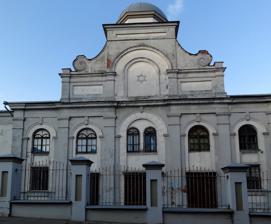
Building: Kaunas Synagogue
Country: Lithuania
Year built: 1872
Orthodox synagogue in Kaunas, Lithuania For similarly named synagogues, see Choral Synagogue . Kaunas Synagogue Choral Ohel Yaakov Synagogue Lithuanian : Kauno choralinė sinagoga The synagogue façade in 2019 Religion Affiliation Orthodox Judaism Rite Nusach Ashkenaz Ecclesiastical or organisational status Synagogue Status Active Location Location 13 East Ožeškienės Street, Centras eldership , Kaunas , Kaunas County Country Lithuania Location of the synagogue in Lithuania Geographic coordinates 54°53′55″N 23°54′12″E / 54.89861°N 23.90333°E / 54.89861; 23.90333 Architecture Architect(s) Justyn Golinewicz (Iustin N. Golinevich) Type Synagogue architecture Style Baroque Revival Renaissance Revival Moorish Revival Funded by Lewin Boruch Minkowski General contractor Edmund von Mikwitz Groundbreaking 1871 Completed 1872 Materials Brick The Kaunas Synagogue , also known as the Choral Ohel Yaakov Synagogue ( Lithuanian : Kauno choralinė sinagoga ), is an Orthodox Jewish congregation and synagogue , located at 13 East Ožeškienės Street,, in Centras eldership , Kaunas , in the Kaunas County of Lithuania . Designed by Justyn Golinewicz and Edmund von Mikwitz in an eclectic mix of the Baroque Revival , Renaissance Revival , and Moorish Revival styles, the building was completed in 1872 and is one of two operating choral synagogues in Lithuania. History In 1902, before the Holocaust in Lithuania , it was one of over 25 synagogues and Jewish prayer houses in the city. The radically designed synagogue claims to have one of the most beautiful arks in the entire Jewish world. The plot for the new synagogue was bestowed to the Kovno Jewish community by the merchant Lewin Boruch Minkowski, the father of Oskar Minkowski and Hermann Minkowski ; until 1873 he also subsidized the major part of its construction. A memorial to the estimated 50,000 Lithuanian Jewish children killed during the Holocaust can be found at the rear of the building, complete with 37 stone tablets showing in which towns and cities they lost their lives and just how many of them died in each one. On 20 April 2011, the anniversary of Hitler 's birthday, a sign saying "Jews out" and "Hitler was right" ("Juden raus" "Hitleris buvo teisus") were hung in front of the synagogue. Gallery Synagogue entrance Structure on the synagogue roof General view Holocaust memorial in front of the synagogue Synagogue interior Synagogue interior Synagogue interior Synagogue interior Synagogue interior Synagogue interior Plaques with those Jewish soldiers fallen in World War I and Holocaust victims from Kaunas See also Judaism portal Lithuania portal History of the Jews in Lithuania Lithuanian Jews References